History of Canada

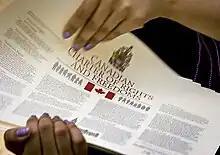
Printed copies of the "Canadian Charter of Rights and Freedoms" being handed out. The charter was enacted as a part of the "Constitution Act, 1982".

Throughout the mid-1950s, prime ministers Louis St. Laurent and his successor John Diefenbaker attempted to create a new, highly advanced jet fighter, the Avro Arrow. The controversial aircraft was cancelled by Diefenbaker in 1959. Diefenbaker instead purchased the BOMARC missile defence system and American aircraft. In 1958 Canada established (with the United States) the North American Aerospace Defense Command (NORAD).